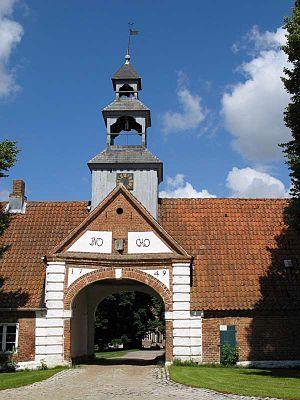
Rieseby est une commune d'Allemagne située dans le Schleswig-Holstein, plus exactement dans la péninsule de Schwansen faisant partie du Schleswig. C'est la commune la plus étendue de l'Amt de Schlei-Ostsee, puisqu'elle comprend 3 895 hectares. Sa population était de 2 495 habitants au 31 décembre 2008. Elle regroupe essentiellement des villages agricoles, ayant appartenu autrefois à de grands domaines agricoles seigneuriaux.